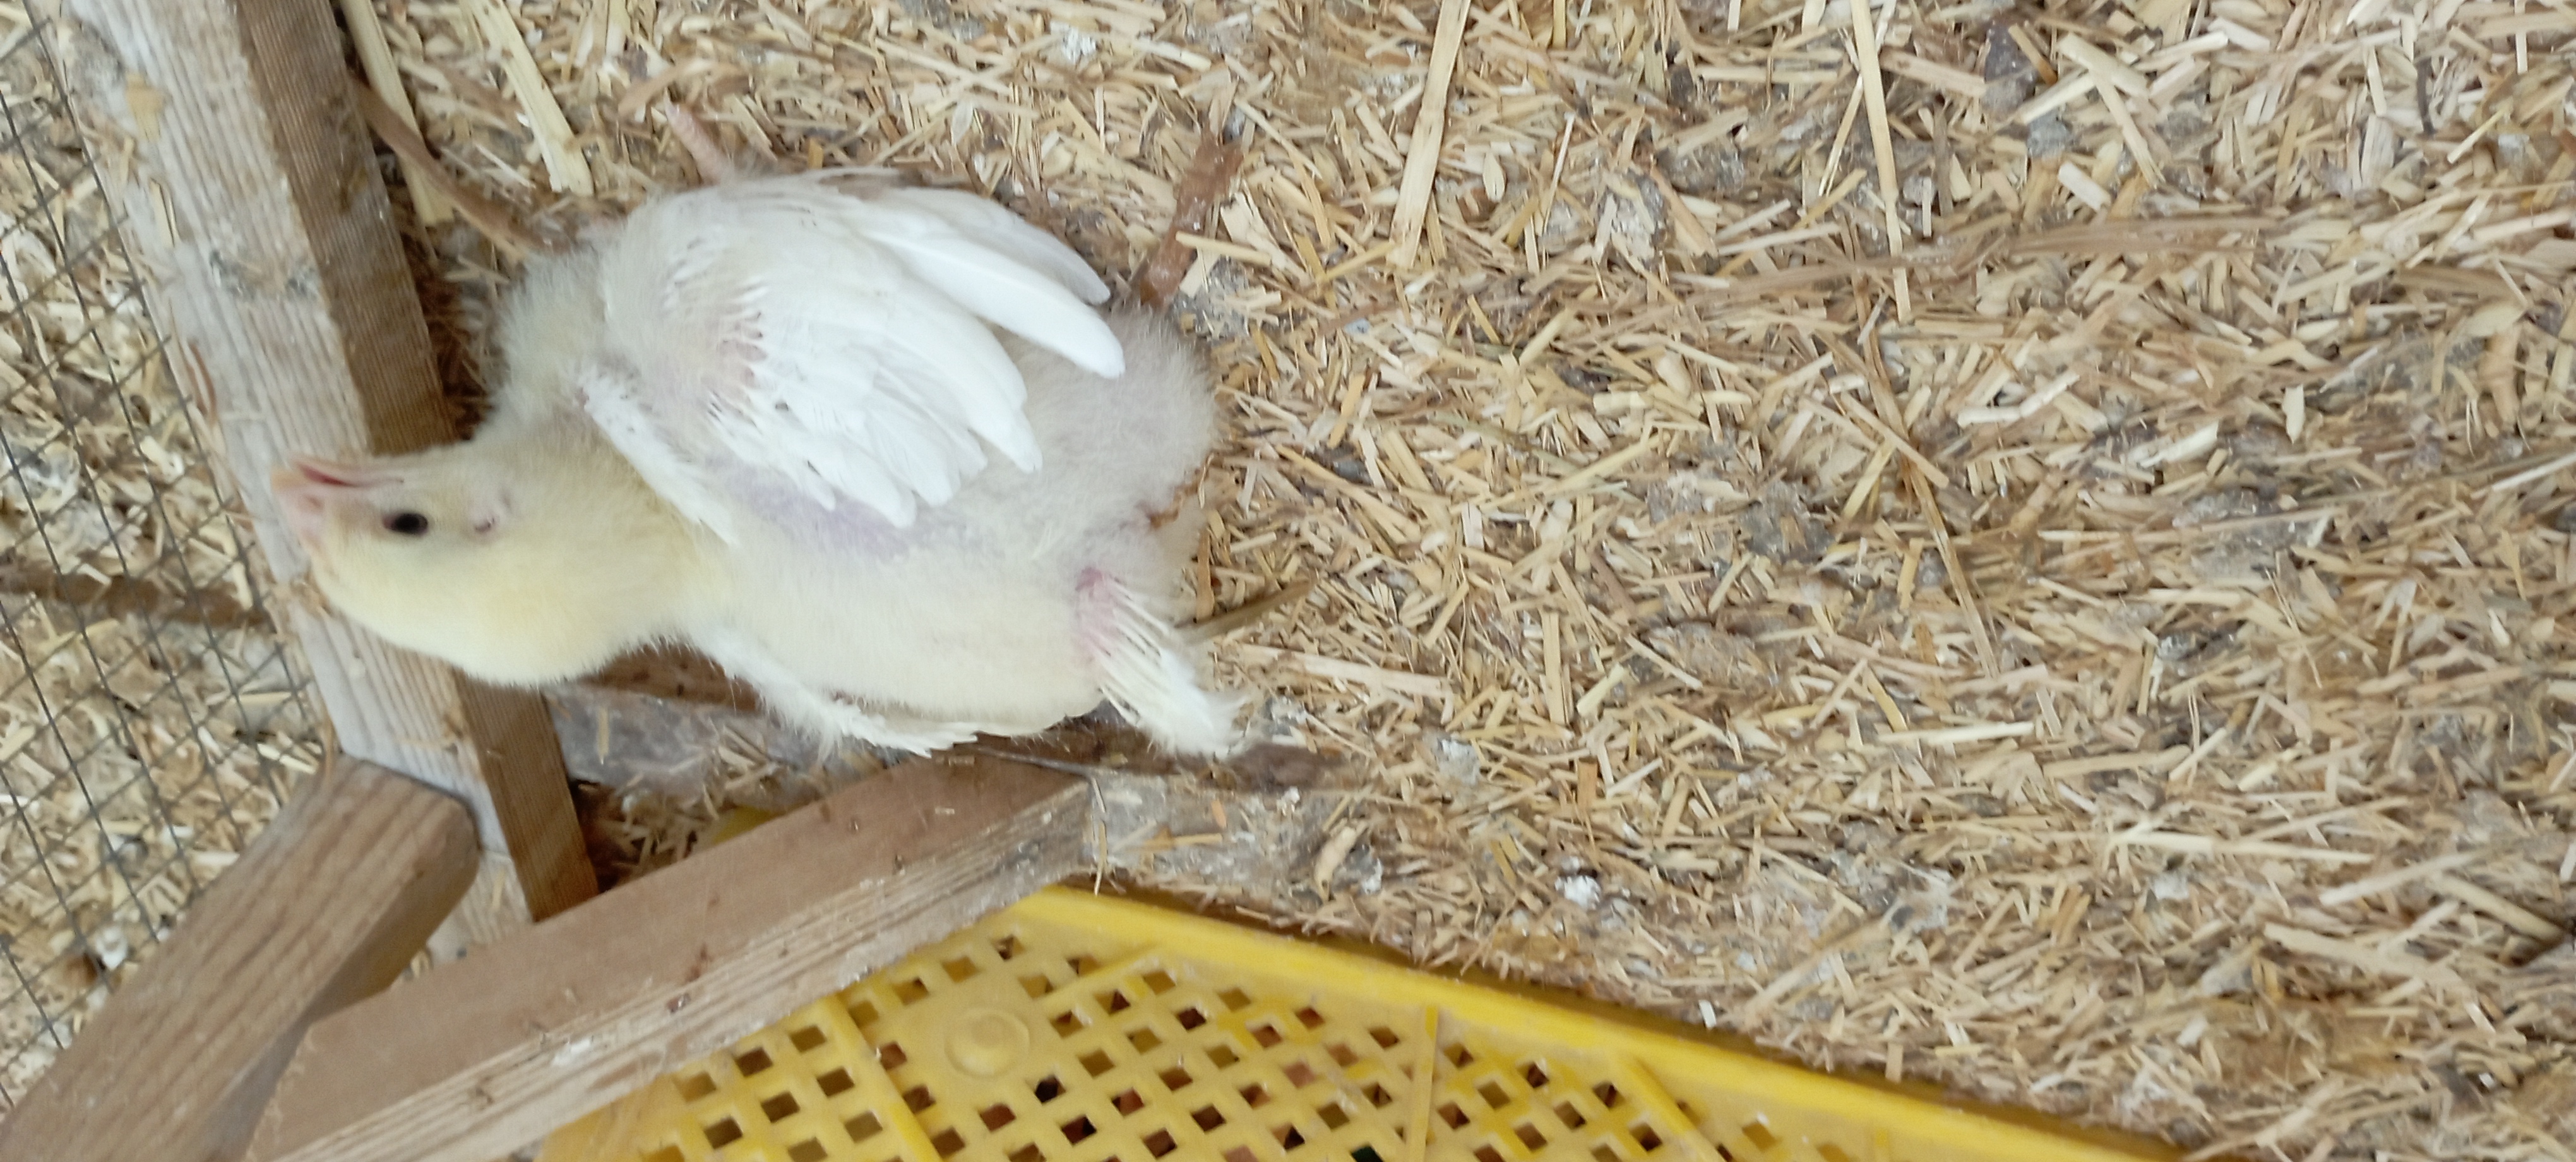
Weight: 420 g